Senthil Krishna

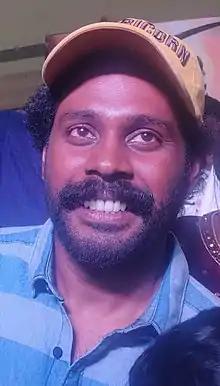
Senthil in 2022

Senthil Krishna is an Indian actor known for roles in Malayalam films and Television. His most notable performance is in the 2018 biographical film "Chalakkudykkaran Changathy", where he played the title character as Kalabhavan Mani.